Phoenix Mosque

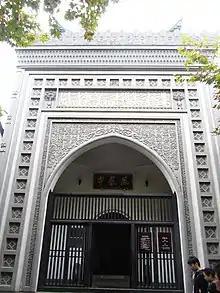
Main gate of the Phoenix Mosque

Notably, this restoration contributed the current mihrab of the Phoenix mosque. It is made from gilded red wood and has inscribed verses from the Qur'an.